Trailing-arm suspension

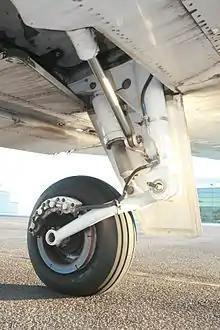
Trailing-arm (or link) landing gear leg on a Cessna 404 aircraft

A trailing-arm suspension, also referred to as trailing-link, is a form of vehicle suspension. In a motor vehicle it places one or more horizontal arms (or "links") perpendicular to and forward of the axle on the chassis or unibody, which are connected to the axle or wheels with pivot joint(s). These are typically used on the rear axle or wheels of vehicles, but also found in both front and main landing gear of aircraft.